Majūō

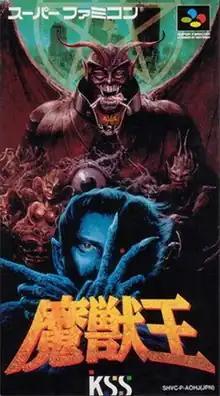
Cover art by Satoru Fukushima

is a 1995 Japanese platform game published by KSS for the Super Famicom. The story is that of a man named Abel who must rescue his wife and child from hell. It is a 2D side scrolling game. Defeating bosses allows the player to transform into various demons. In 2024, there was an announcement of a new release from Retro-Bit.